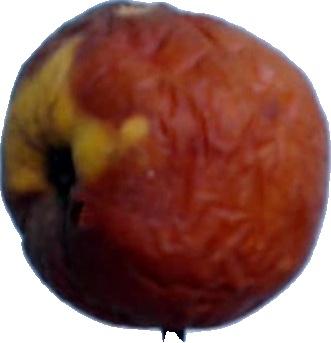
Label: apple_rotten_1